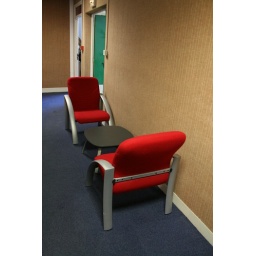
chairs in the stanford floor corridor